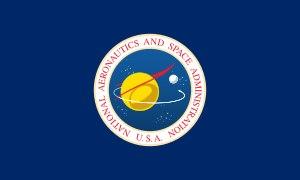
Gallaudet Eleven est le nom d'un groupe de onze sourds de l'Université Gallaudet ayant suivi des tests physiologiques spécifiques pour la NASA au début des années 1960. L'objectif était de mieux comprendre les effets de l'apesanteur prolongée sur le corps humain. Aucun d'entre eux n'a volé dans l'espace.